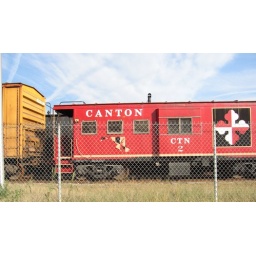
dramatic color on tracks in Canton (dramatic for train cars anyway)